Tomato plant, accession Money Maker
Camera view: bottom (45 deg); turntable rotation: 30 degrees
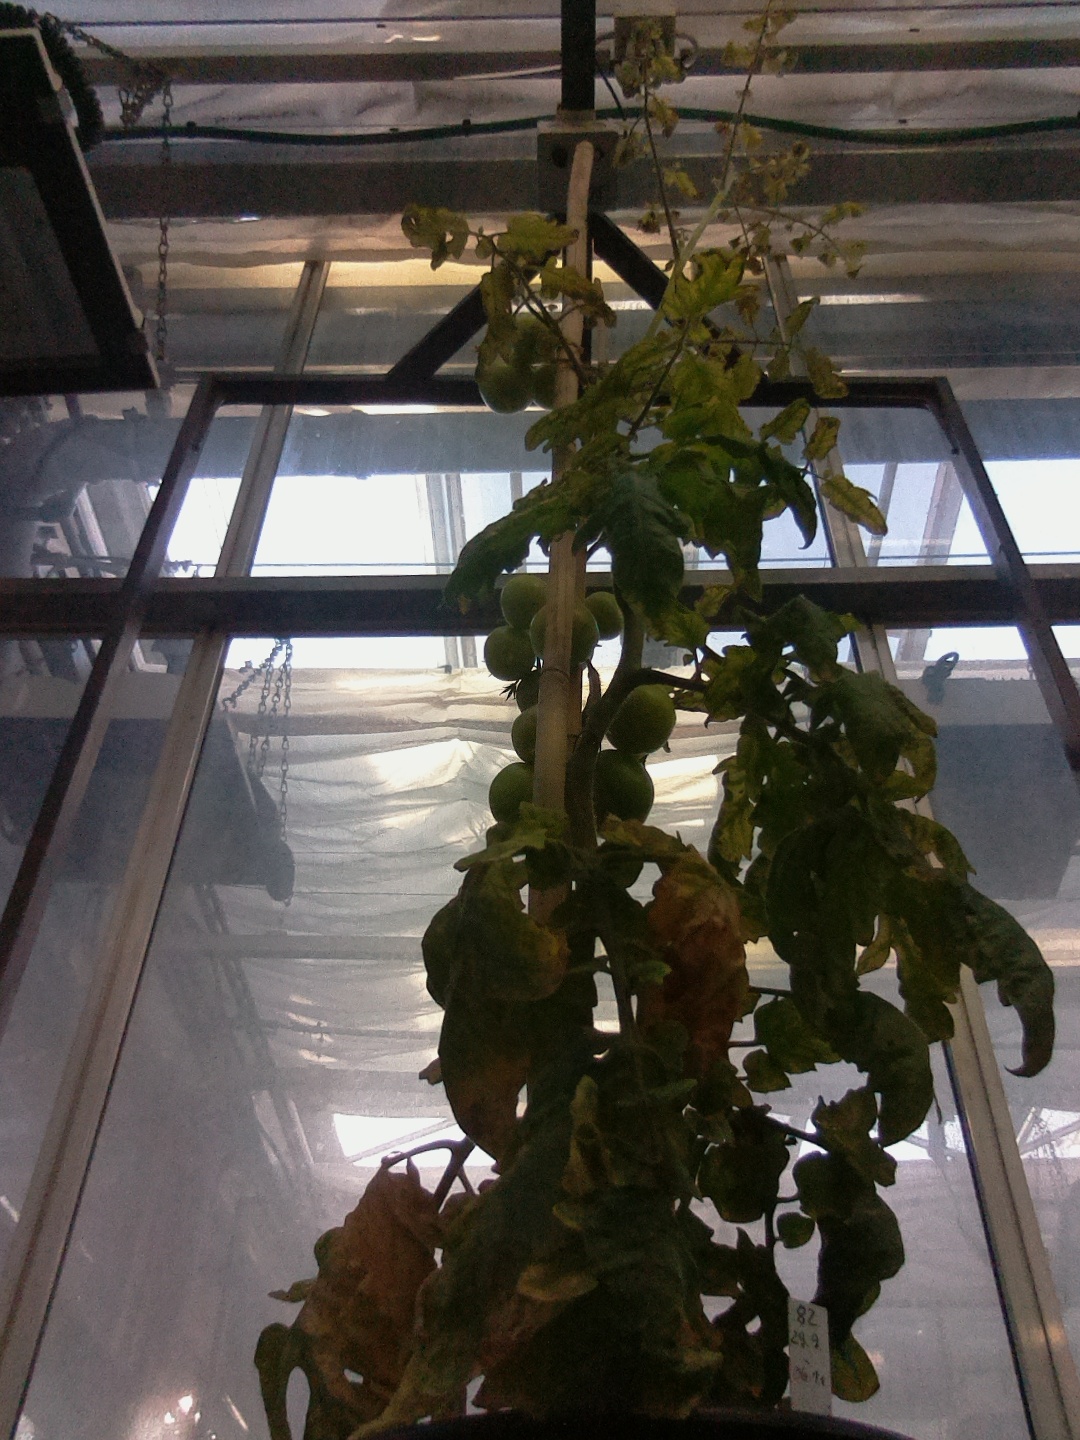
BBCH growth stage 78: 80% -90% of final fruit size